McCreary County v. American Civil Liberties Union

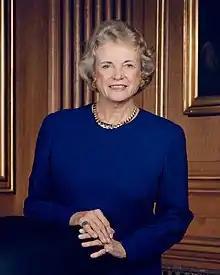
Justice Sandra Day O'Connor

It is true that many Americans find the Commandments in accord with their personal beliefs. But we do not count heads before enforcing the First Amendment . . .. Nor can we accept the theory that Americans who do not accept the Commandments' validity are outside the First Amendment's protections. There is no list of approved and disapproved beliefs appended to the First Amendment–and the Amendment's broad terms ("free exercise," "establishment," "religion") do not admit of such a cramped reading. It is true that the Framers lived at a time when our national religious diversity was neither as robust nor as well recognized as it is now. They may not have foreseen the variety of religions for which this Nation would eventually provide a home. They surely could not have predicted new religions, some of them born in this country. But they did know that line-drawing between religions is an enterprise that, once begun, has no logical stopping point. They worried that "the same authority which can establish Christianity, in exclusion of all other Religions, may establish with the same ease any particular sect of Christians, in exclusion of all other Sects." Memorial 186. The Religion Clauses, as a result, protect adherents of all religions, as well as those who believe in no religion at all.